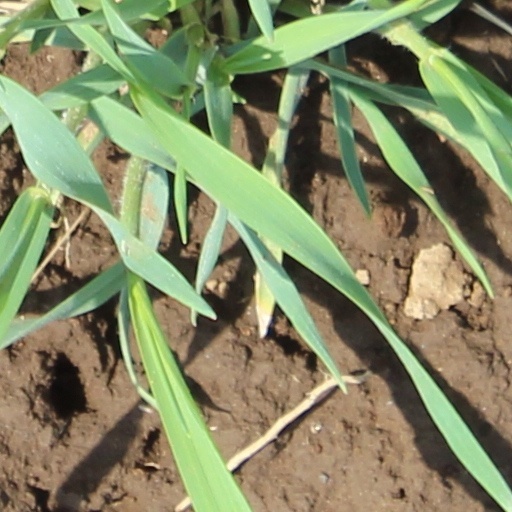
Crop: wheat